Canberra Brave

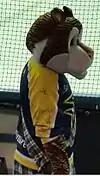
Braveheart Tiger Mascot

CBR Brave have one official and one unofficial mascot. In 2014 there was just one unofficial mascot, the Braveheart Tiger. However, the team introduced a new official mascot in 2015, the Brave Bot, which looks like a Transformer-type mascot that was introduced to the Brave fans for the first time in the opening round of the 2015 AIHL season when the Brave took on the Sydney Bears at the Brave Cave. The Brave Bot led the team out onto the ice to the background track of techno music (SKRILLEX – Bangarang feat. Sirah). At half time there was a mascot dance off performed for the crowd. The Brave Bot mascot was retired in 2019 with the change of team ownership.